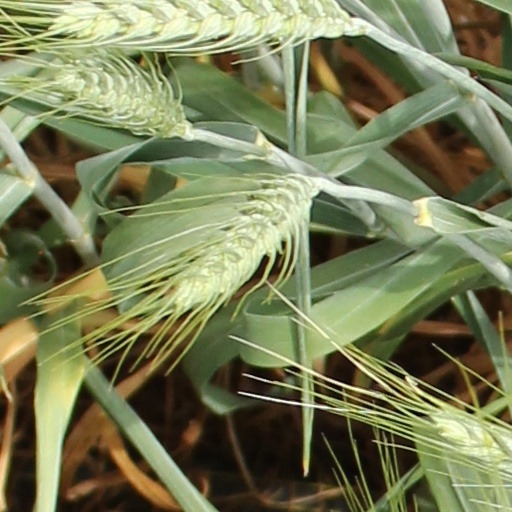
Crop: wheat